Meg 2: The Trench

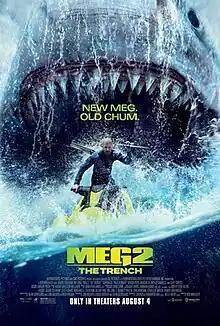
Theatrical release poster

Meg 2: The Trench (titled Shark 2 in some territories) is a 2023 science fiction action film directed by Ben Wheatley and a sequel to "The Meg" (2018), based on the 1999 novel "The Trench" by Steve Alten. Jon Hoeber, Erich Hoeber, and Dean Georgaris all return as writers from the first film, with Jason Statham, Sophia Cai, Page Kennedy, and Cliff Curtis reprising their roles alongside Wu Jing, Sergio Peris-Mencheta, and Skyler Samuels. Like the previous film, it follows a group of scientists who must outrun and outswim the megalodons when a malevolent mining operation threatens their mission and forces them into a high-stakes battle for survival.